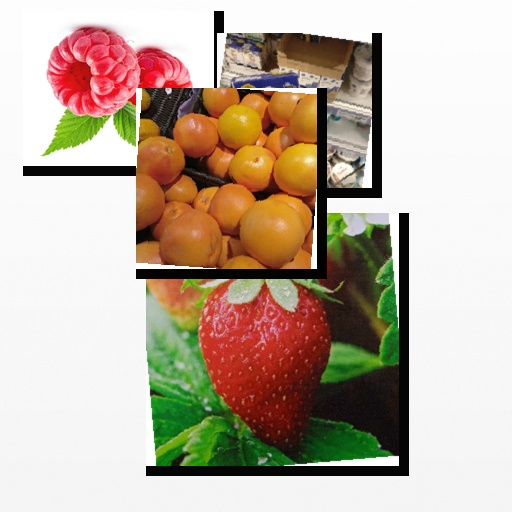
Food items: raspberry, strawberry, red_grapefruit, sour_cream